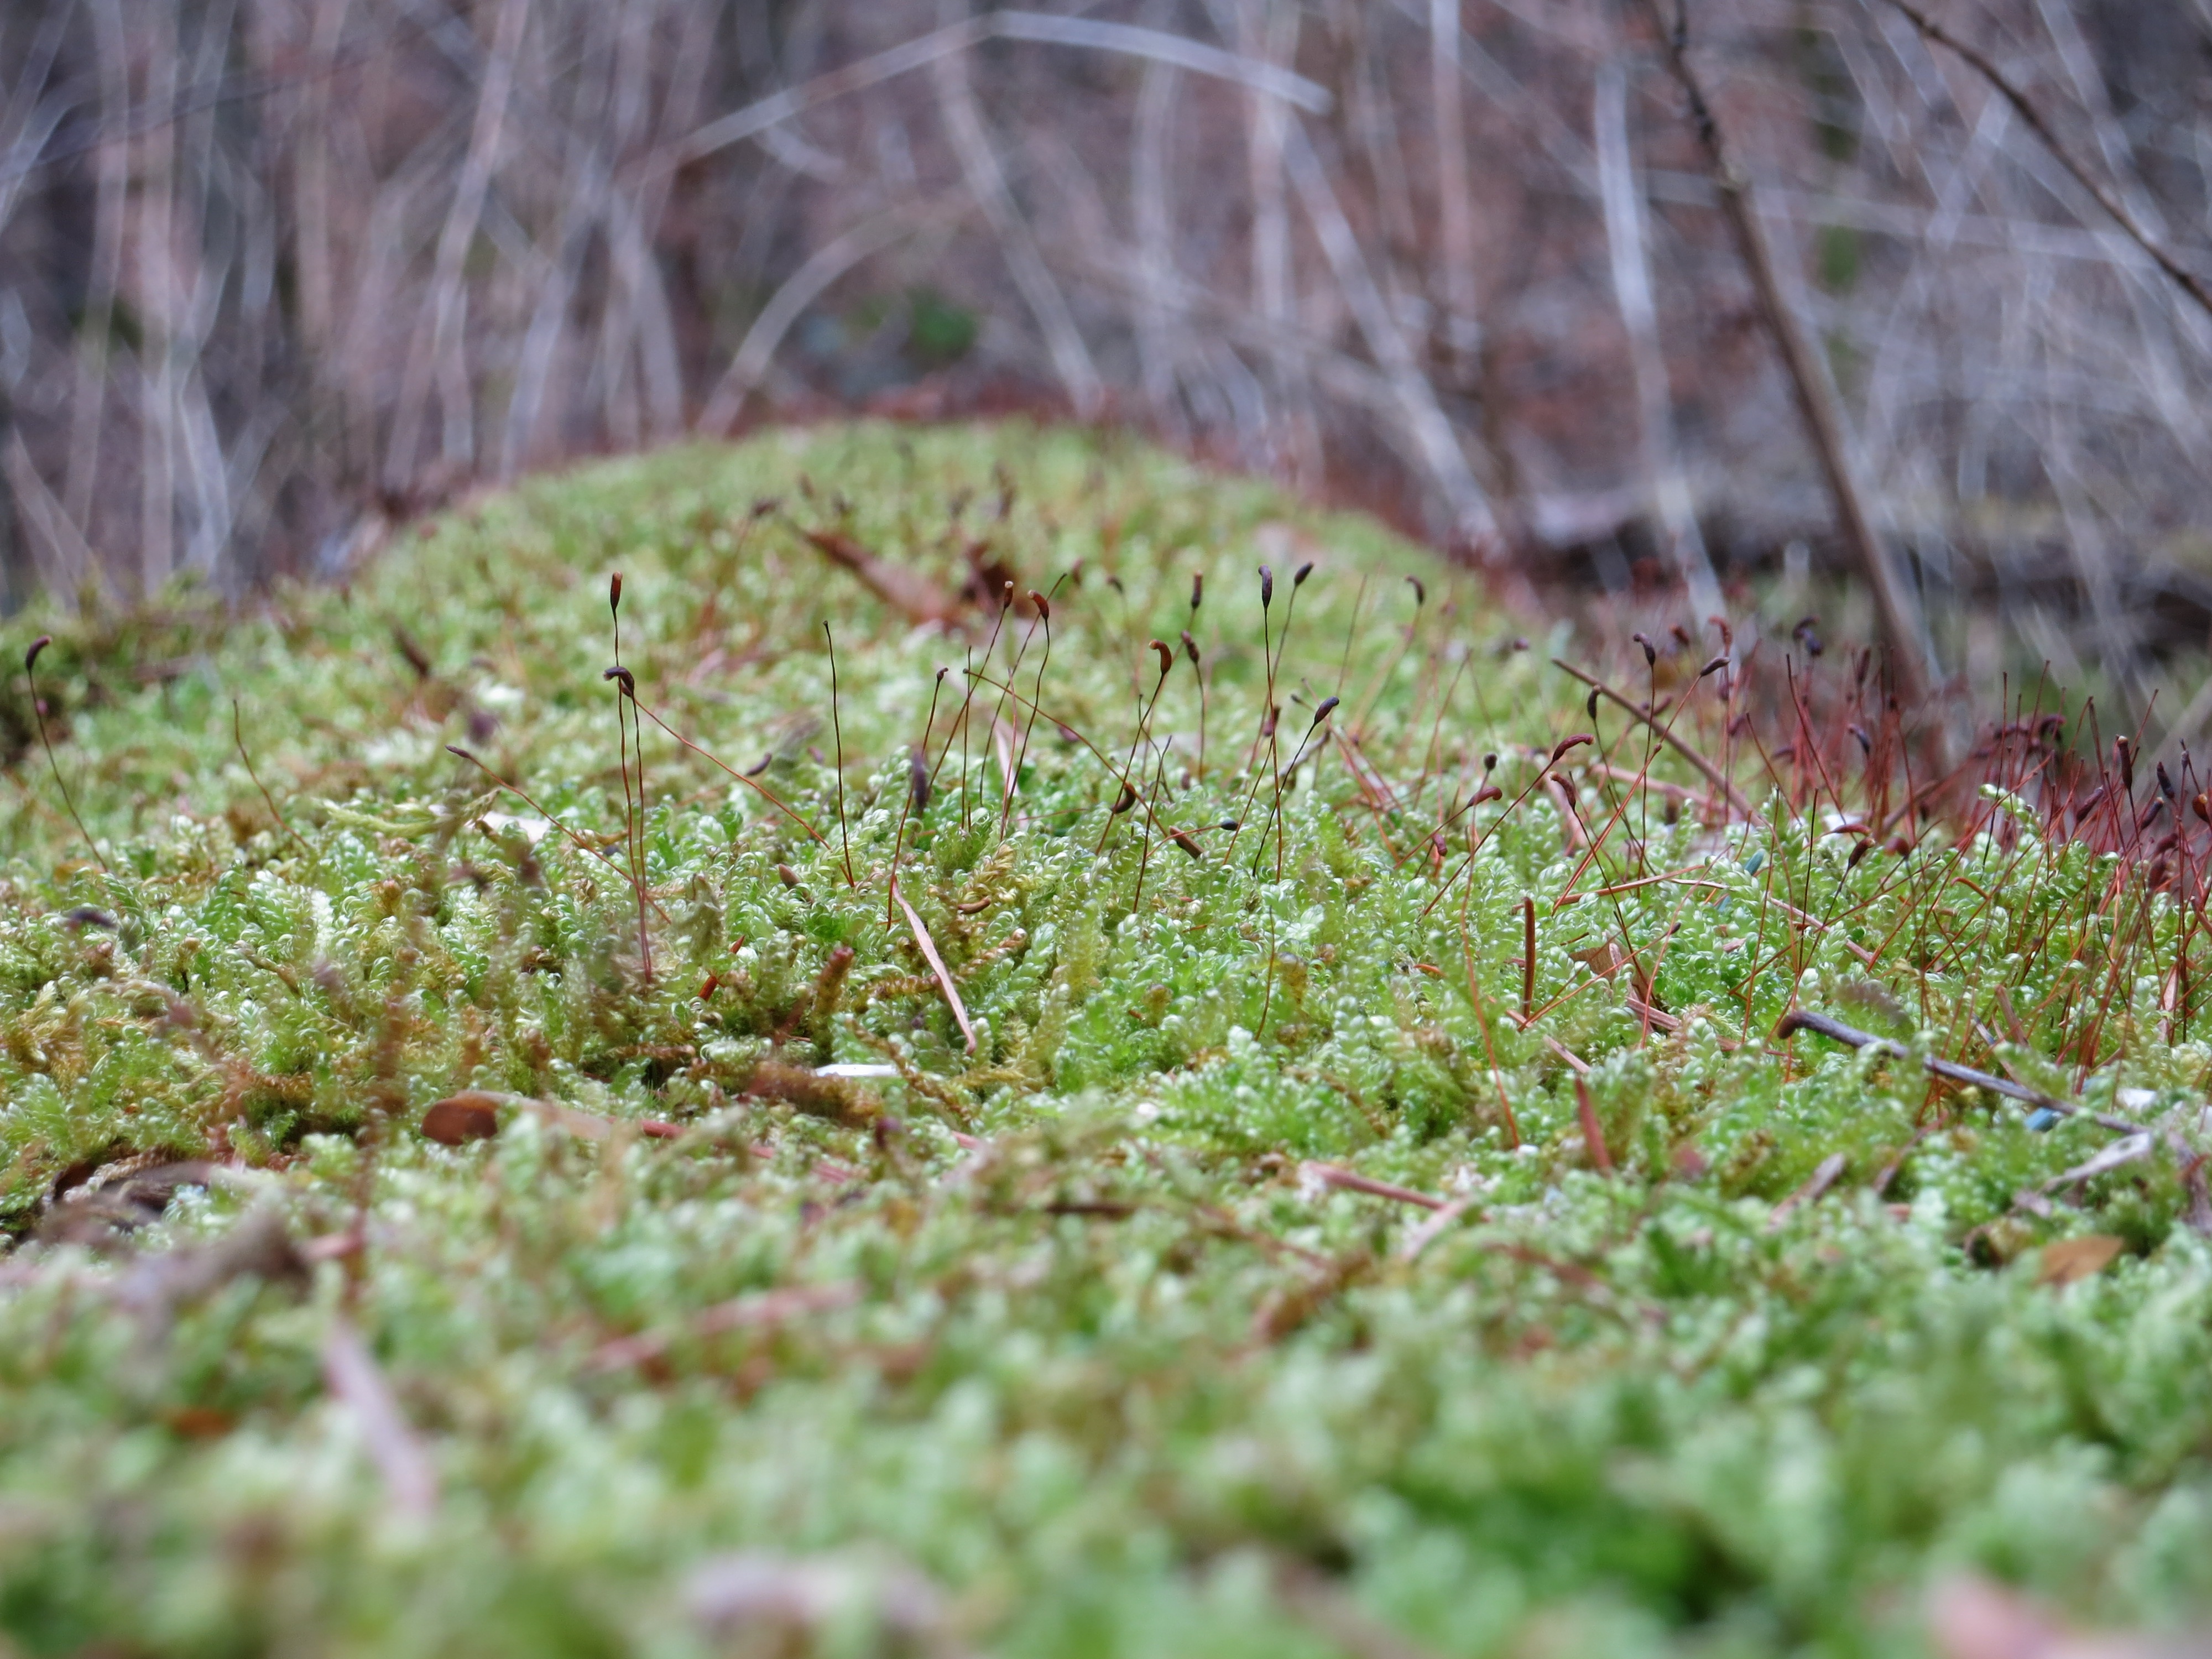
tree, nature, forest, grass, plant, lawn, meadow, leaf, flower, moss, wildlife, green, macro, autumn, soil, botany, close, flora, shrub, woodland, habitat, macro photography, natural environment, grass family, land plant, non vascular land plant